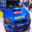
Label: automobile